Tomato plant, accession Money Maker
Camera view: tilt-top (135 deg); turntable rotation: 240 degrees
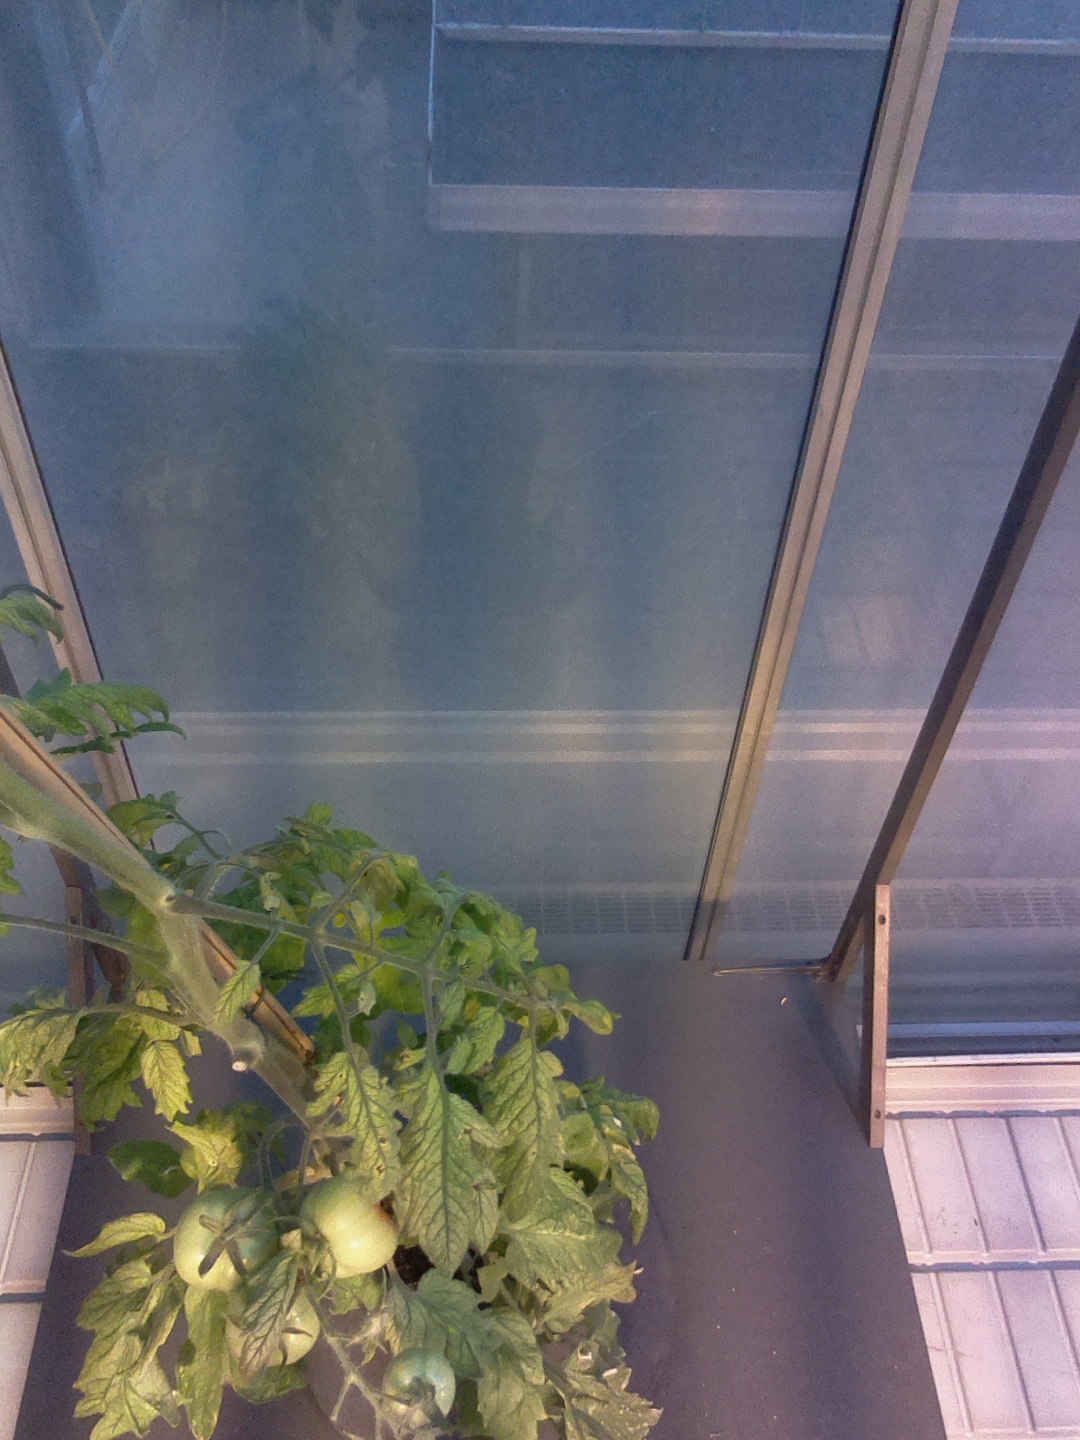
BBCH growth stage 79: 90% -100% of final fruit size